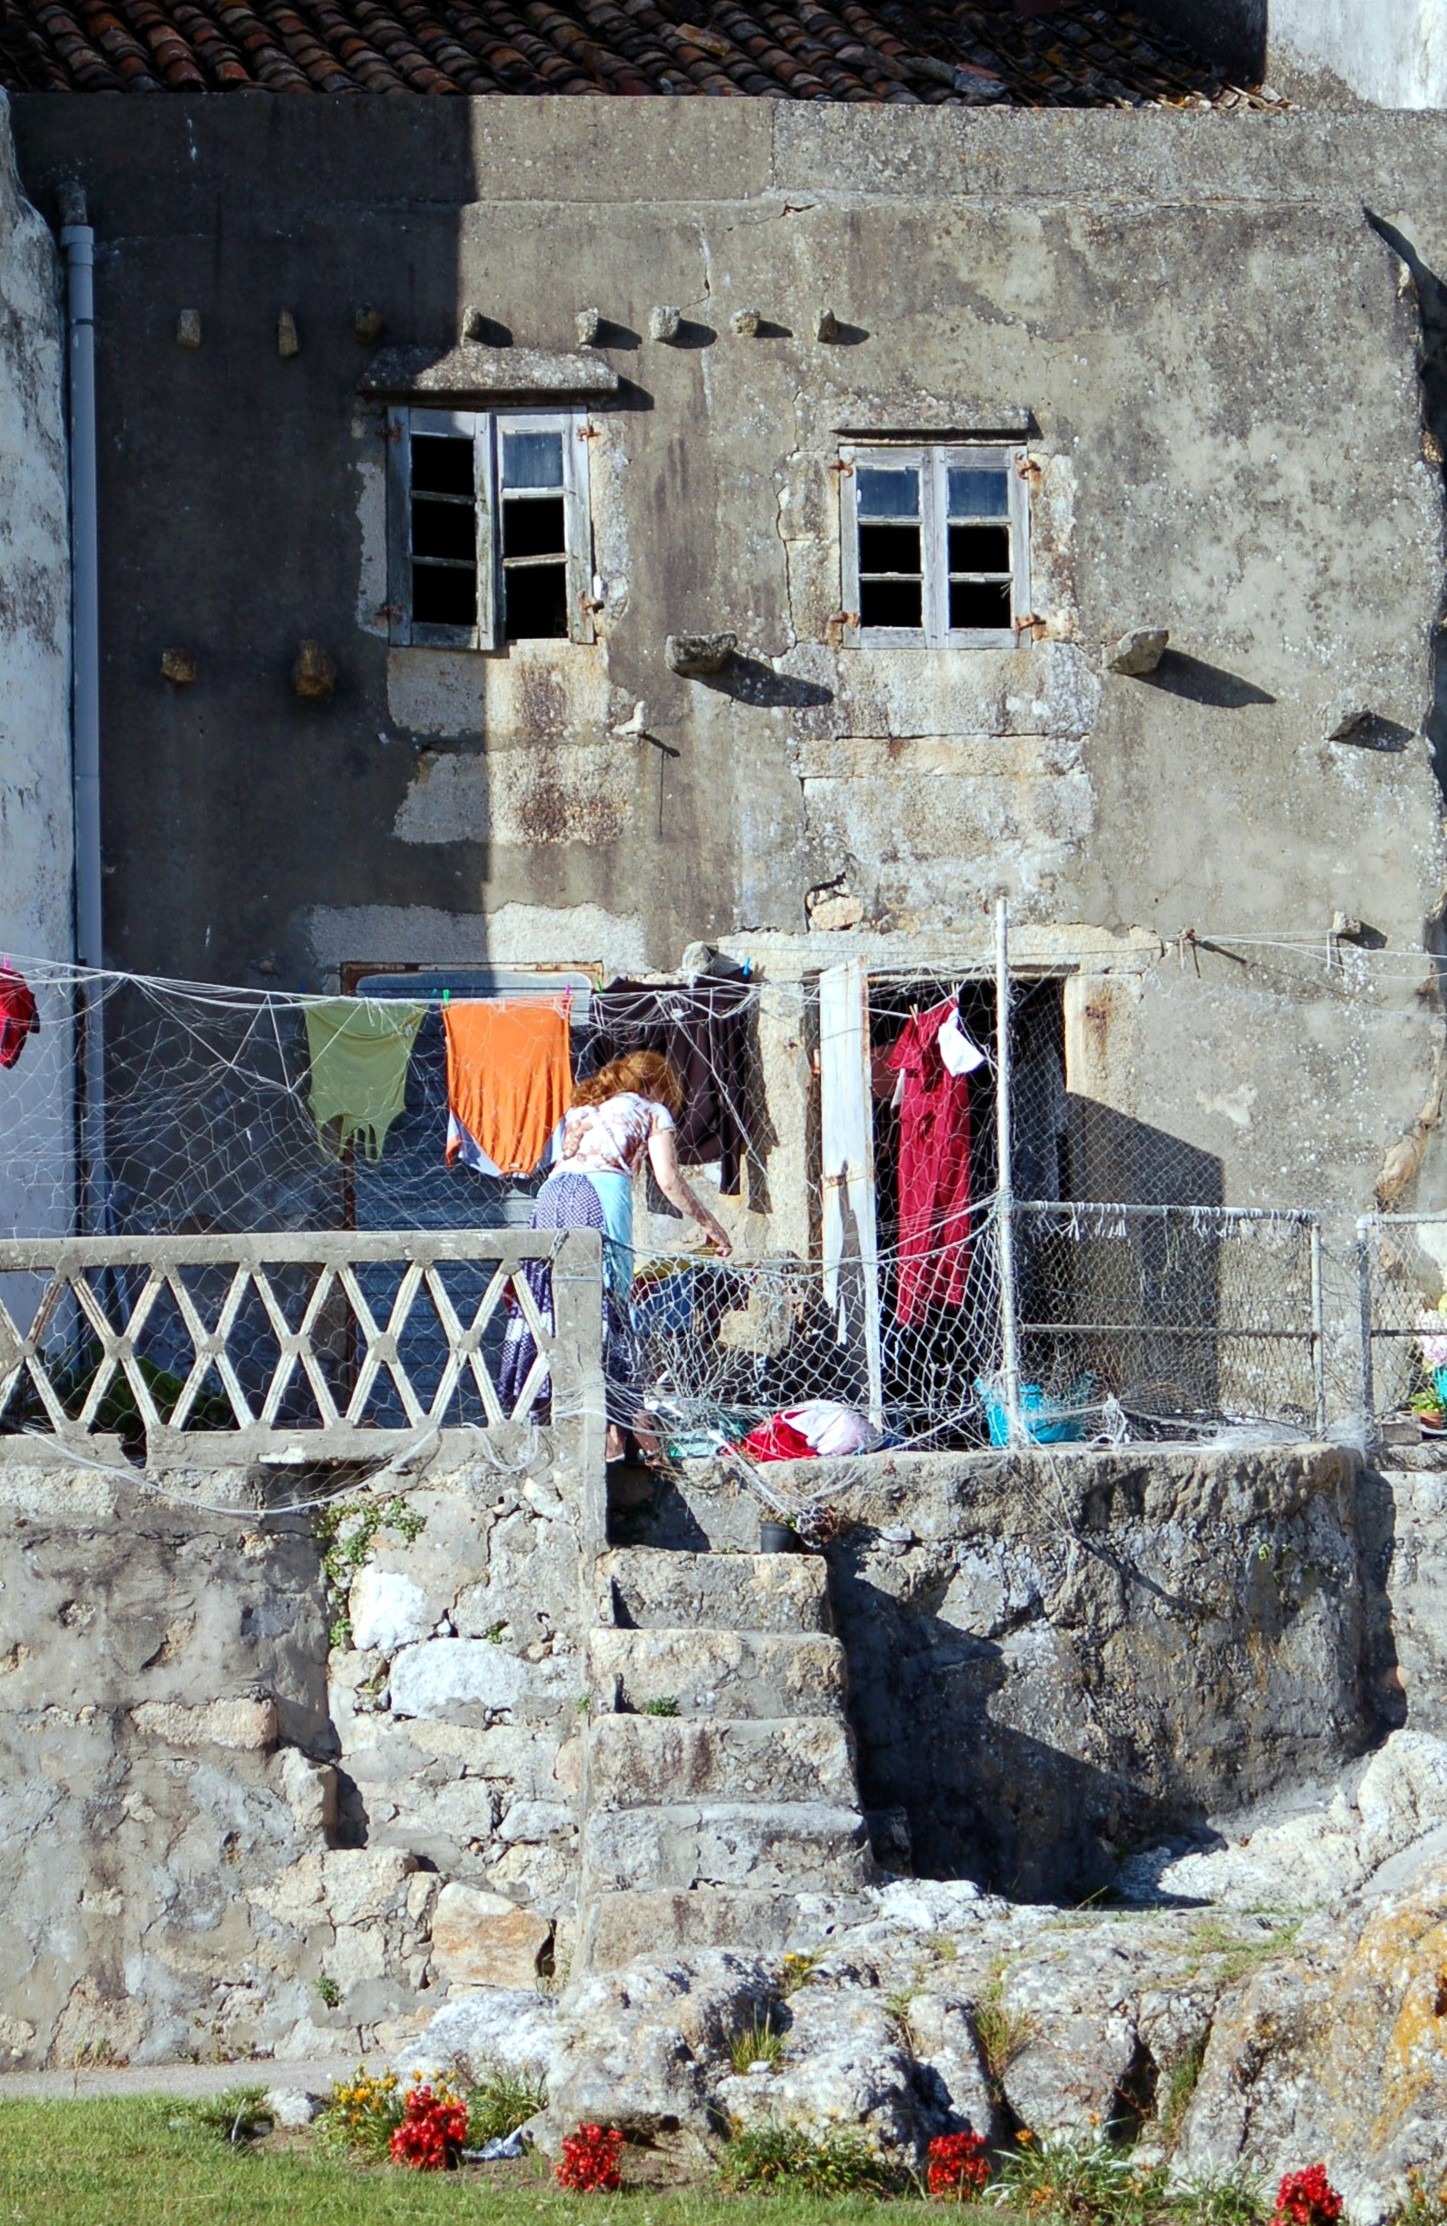
architecture, house, town, old, wall, stone, rustic, village, facade, stone wall, old building, old house, art, women, ruins, houses, galicia, clothes, middle ages, antiques, stone house, casa vieja, pieda, ancient history, clothes hanging, a guarda